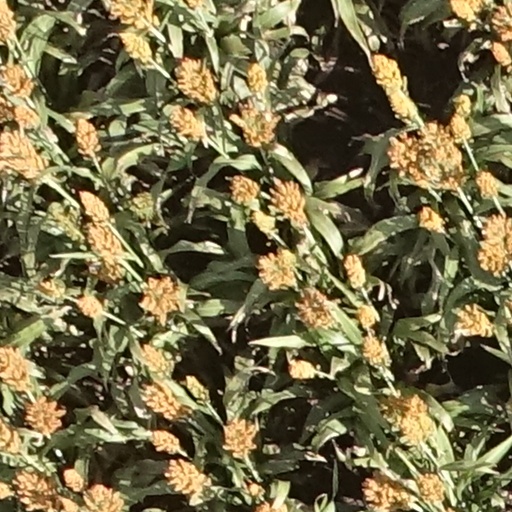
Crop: sorghum